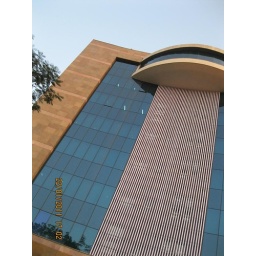
New office building of Tata consultancy engineering in Pipeline road in jamshedpur10 storyed